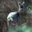
Label: deer